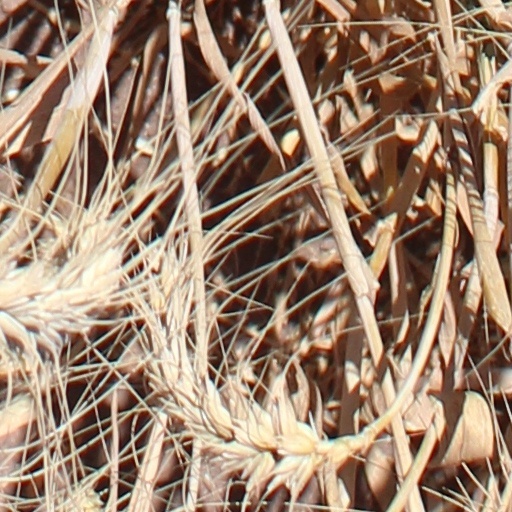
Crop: wheat